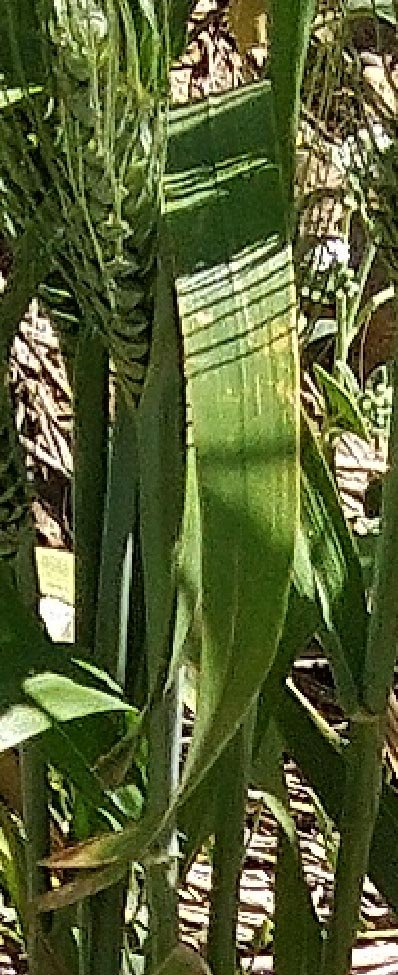
Label: Wheat___Healthy